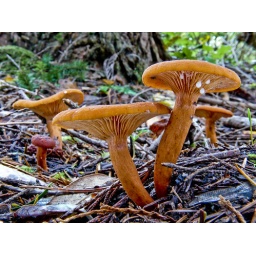
Minute little mushrooms growing on the forest floor at Tseraidun State Park in Port Orford, Oregon.